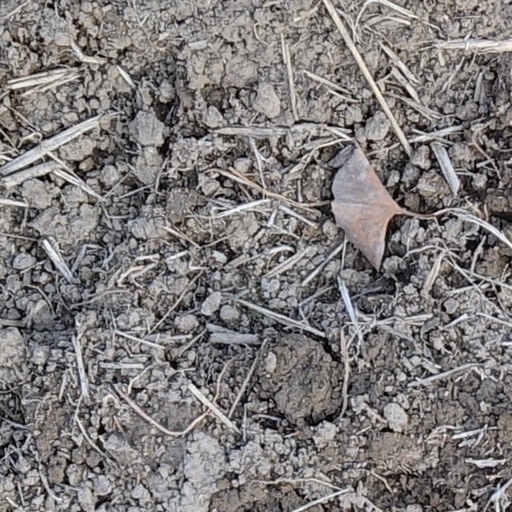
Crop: wheat